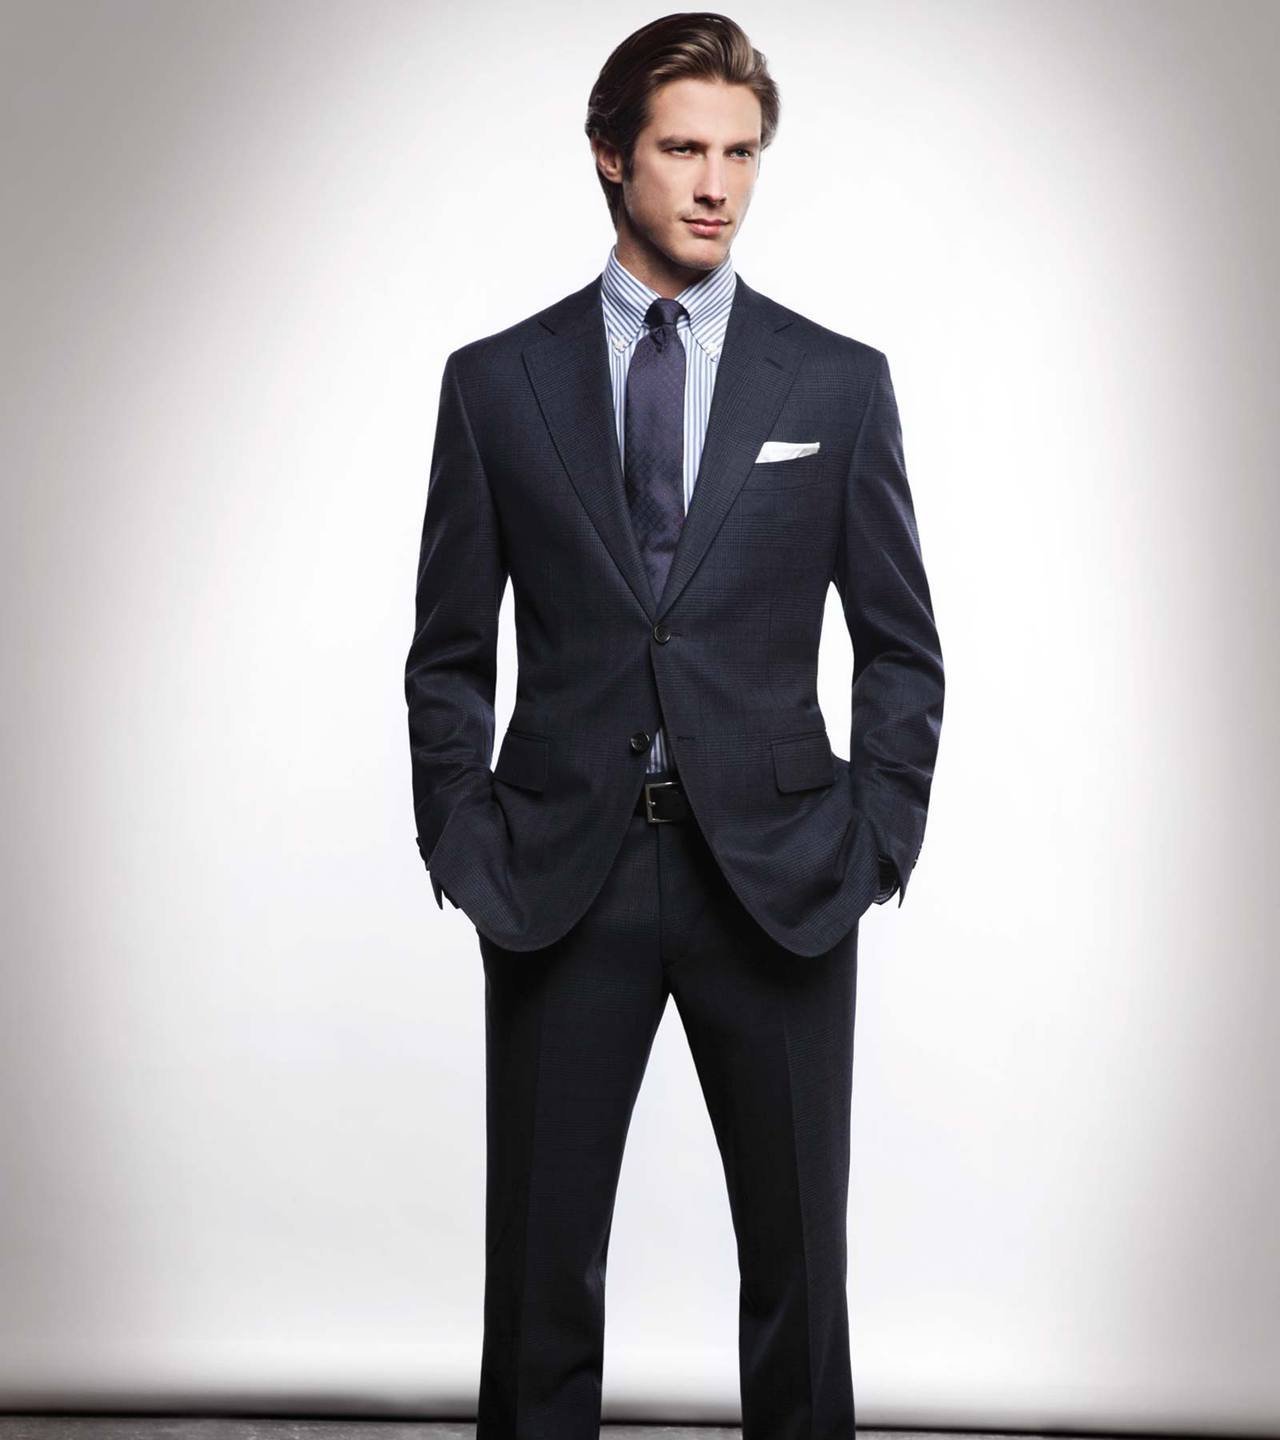
Gender: men